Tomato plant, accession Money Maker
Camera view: horizontal (90 deg, fisheye); turntable rotation: 270 degrees
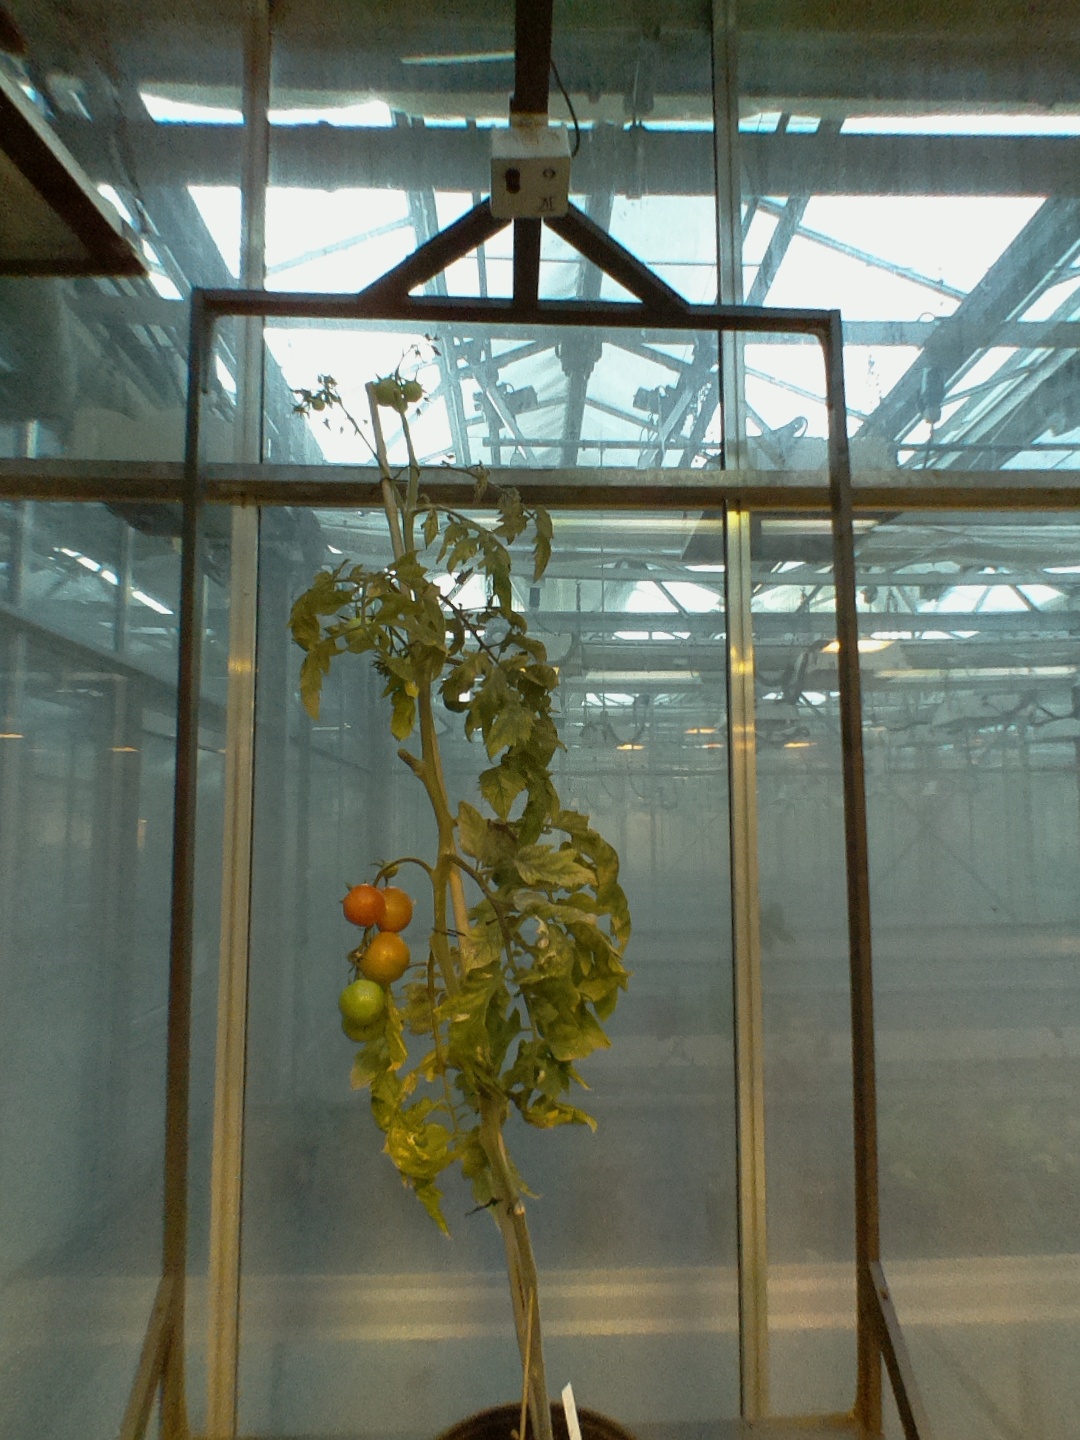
BBCH growth stage 83: 30%-40% of fruits show typical fully ripe color